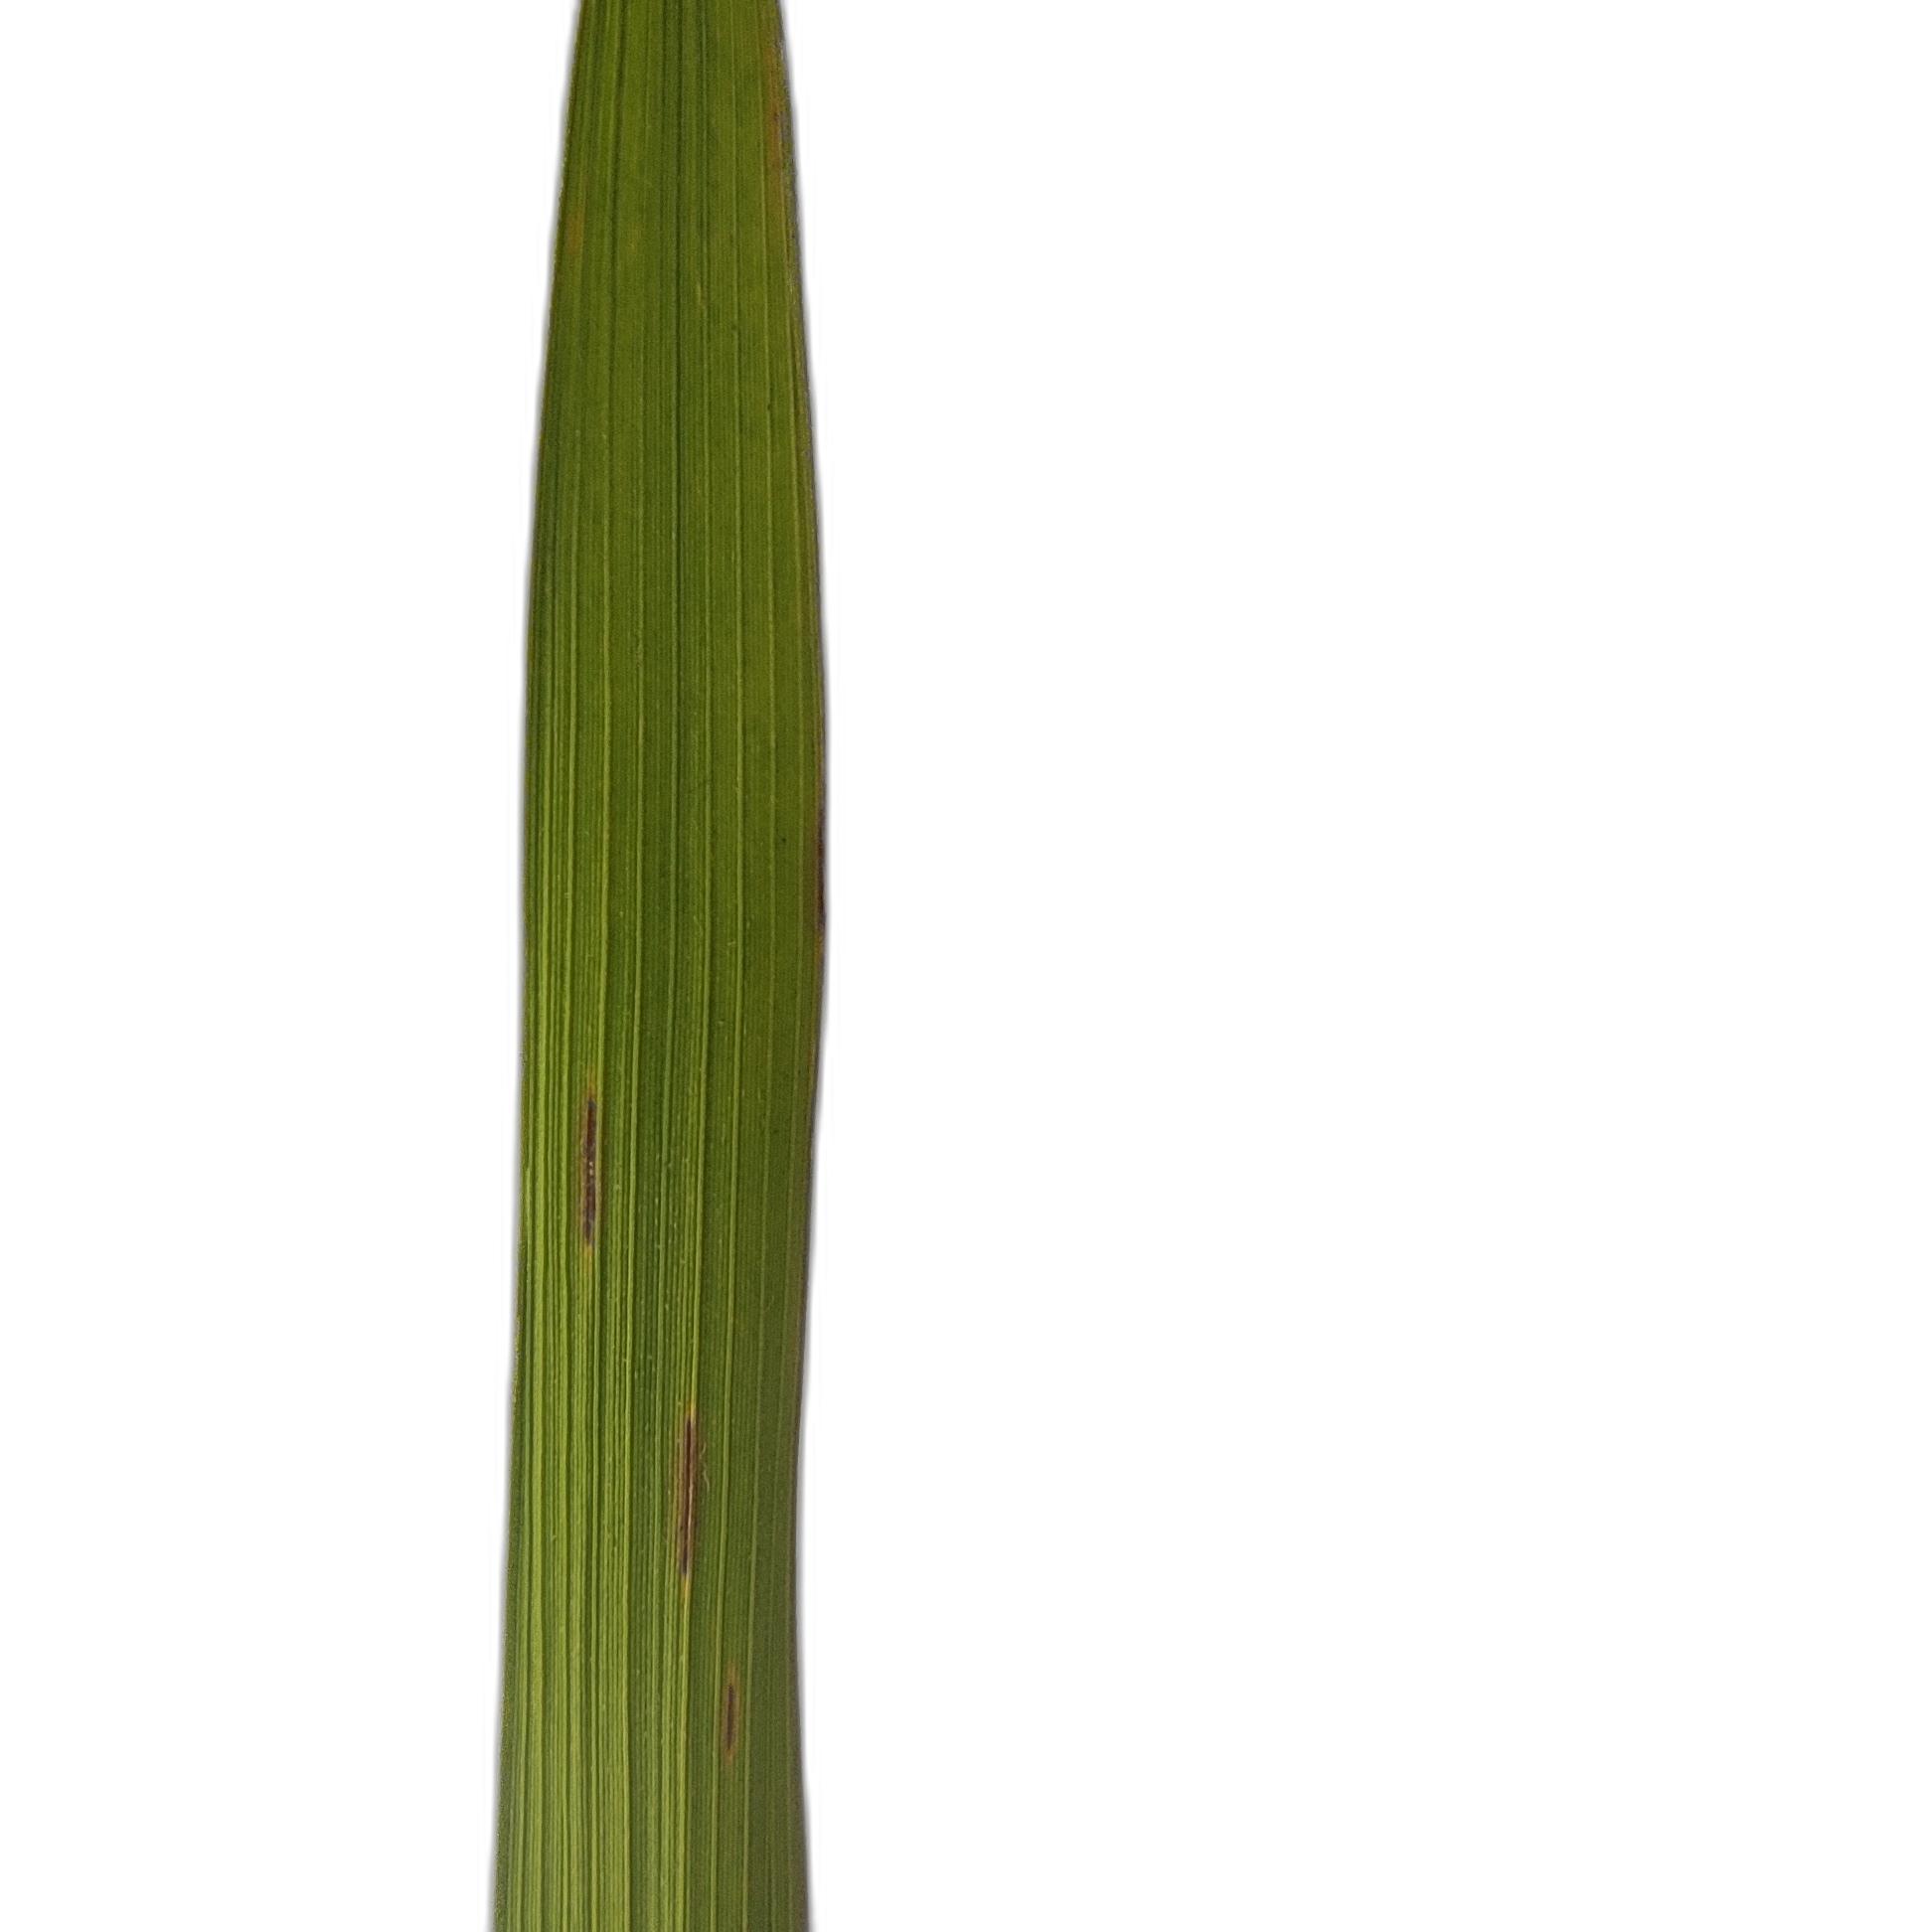
Label: Rice Blast